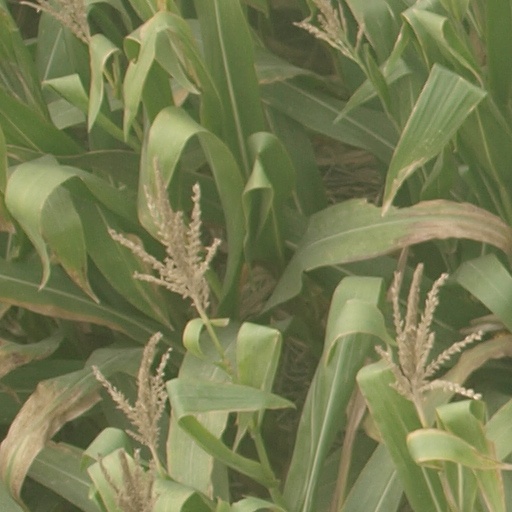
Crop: maize; corn